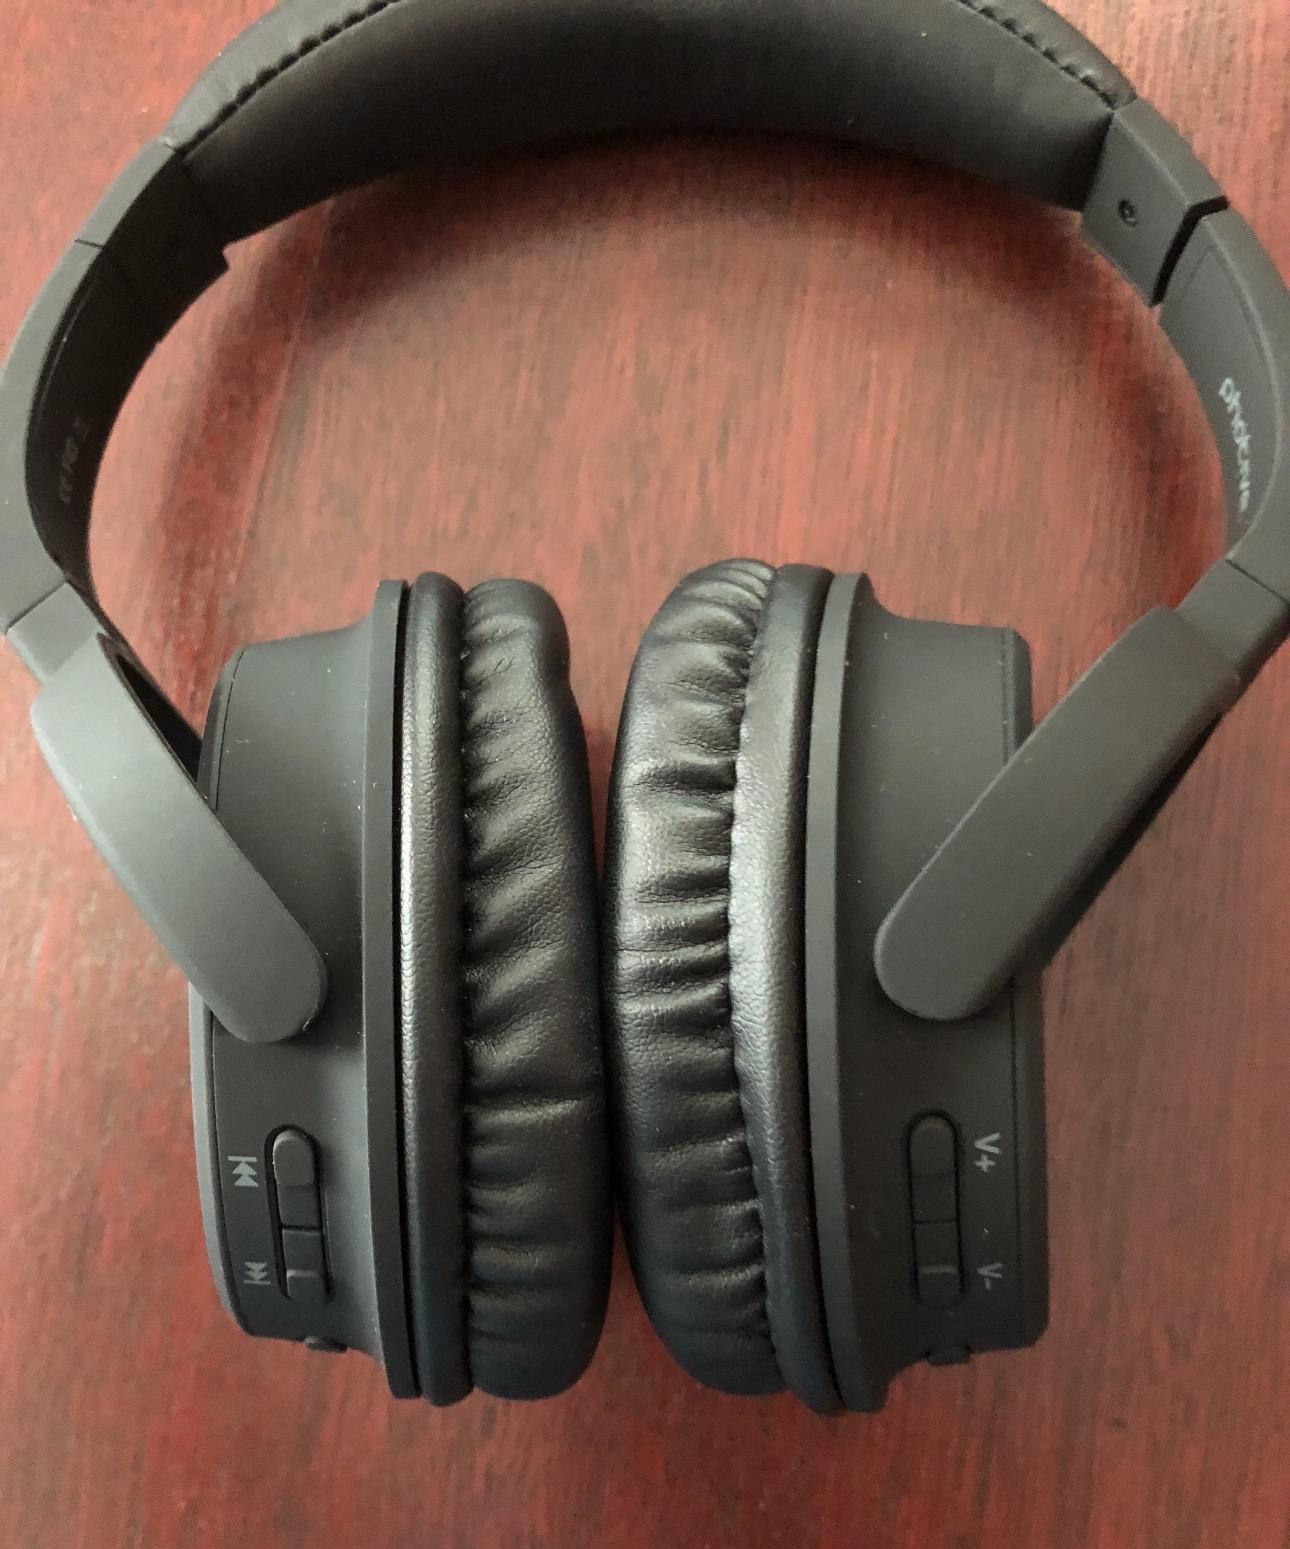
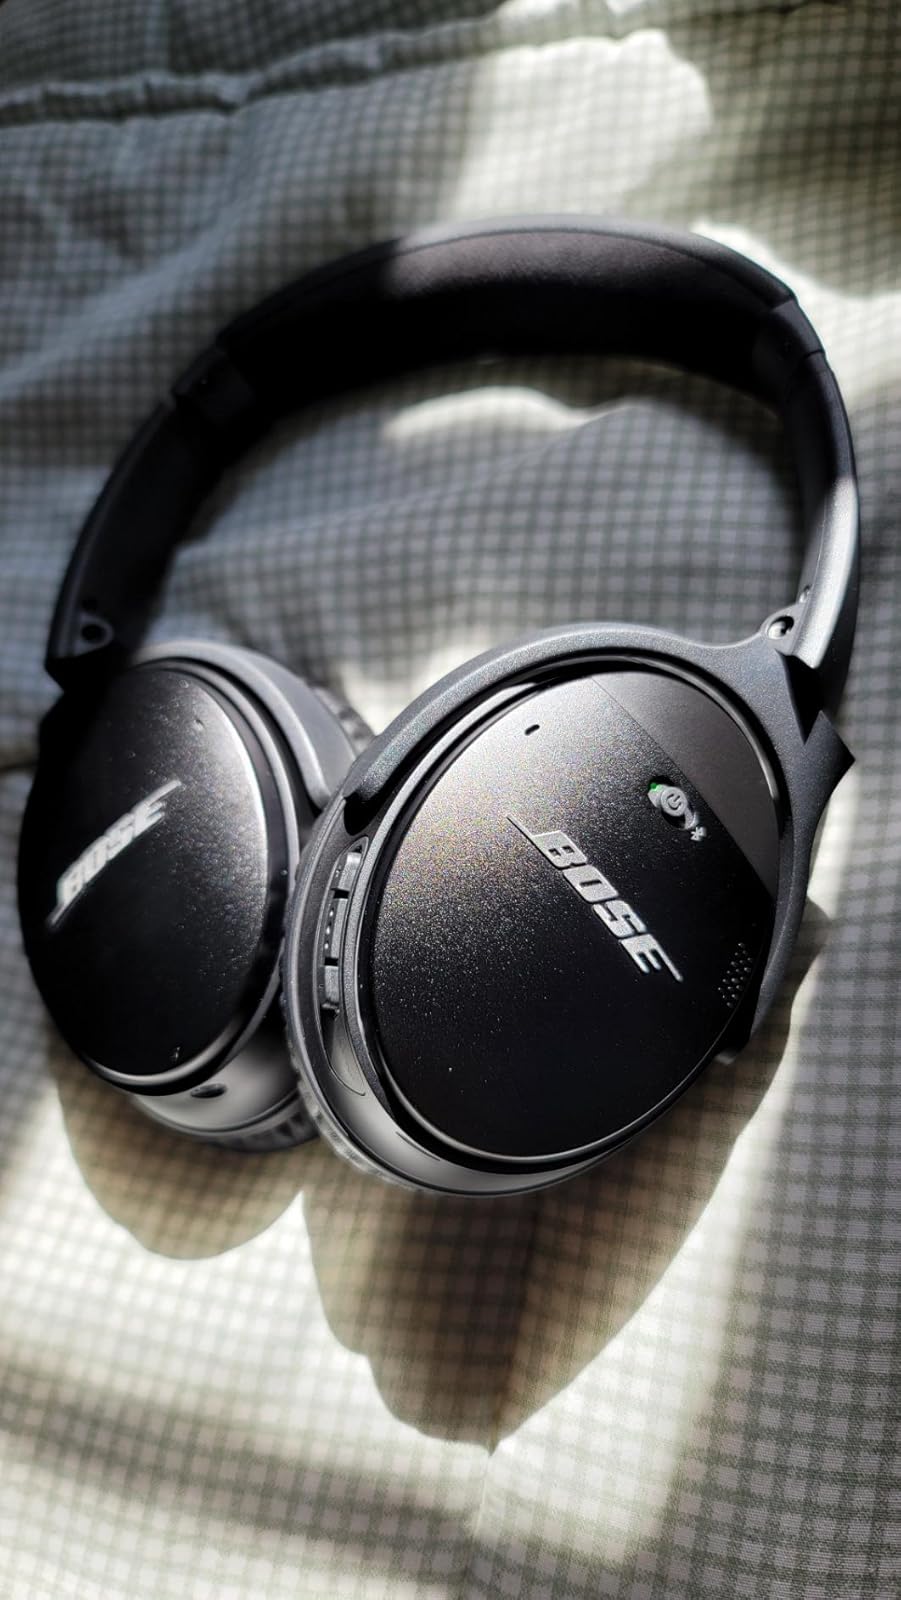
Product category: headphones
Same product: no